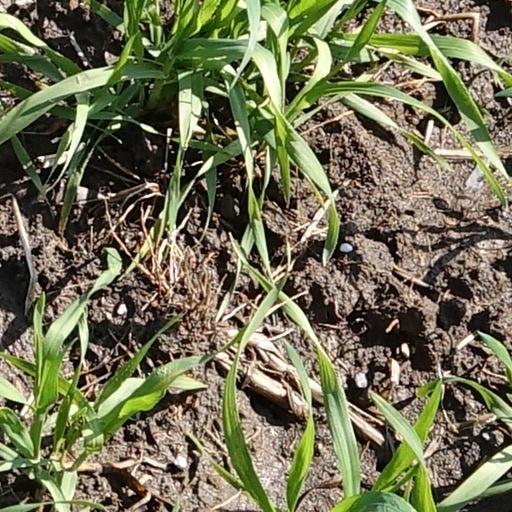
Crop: wheat